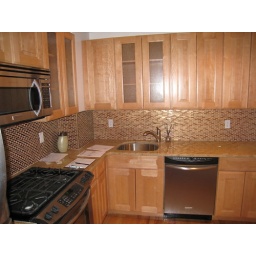
Not a bad kitchen from one of the MANY open houses I've been to of late in Brooklyn.